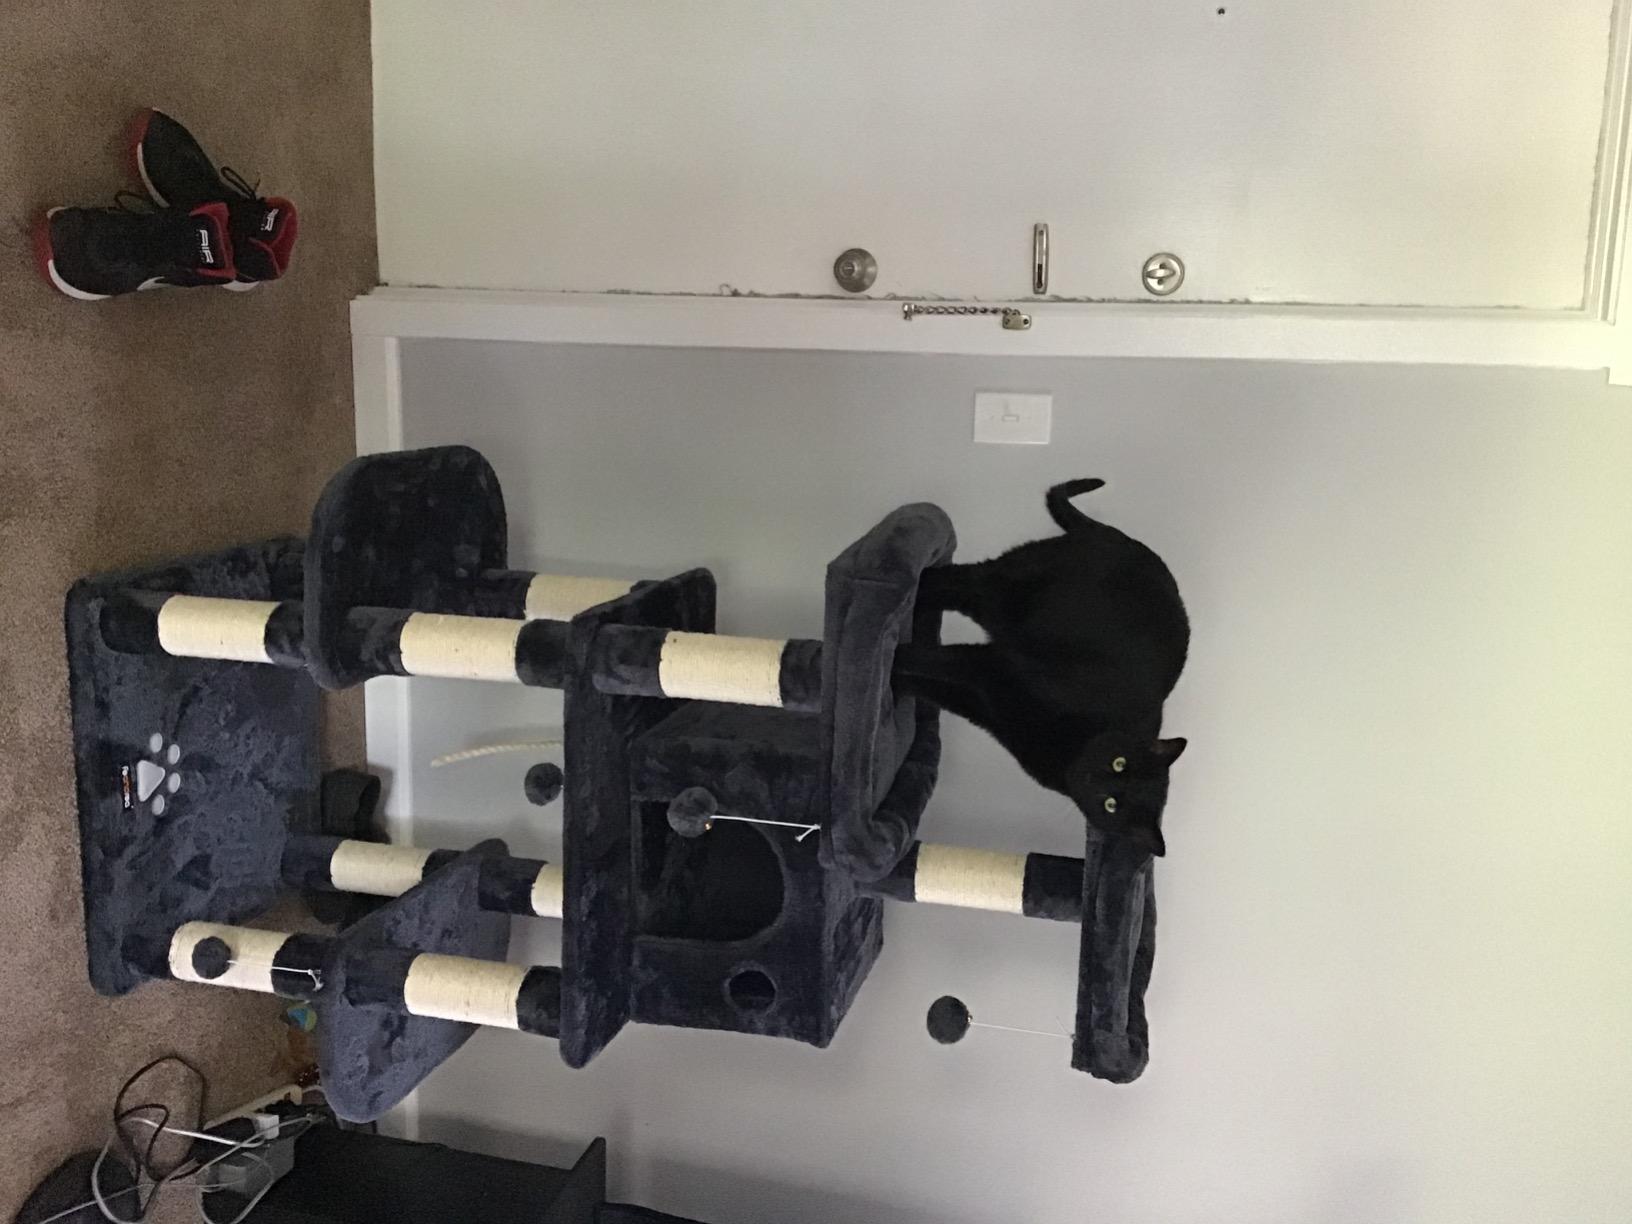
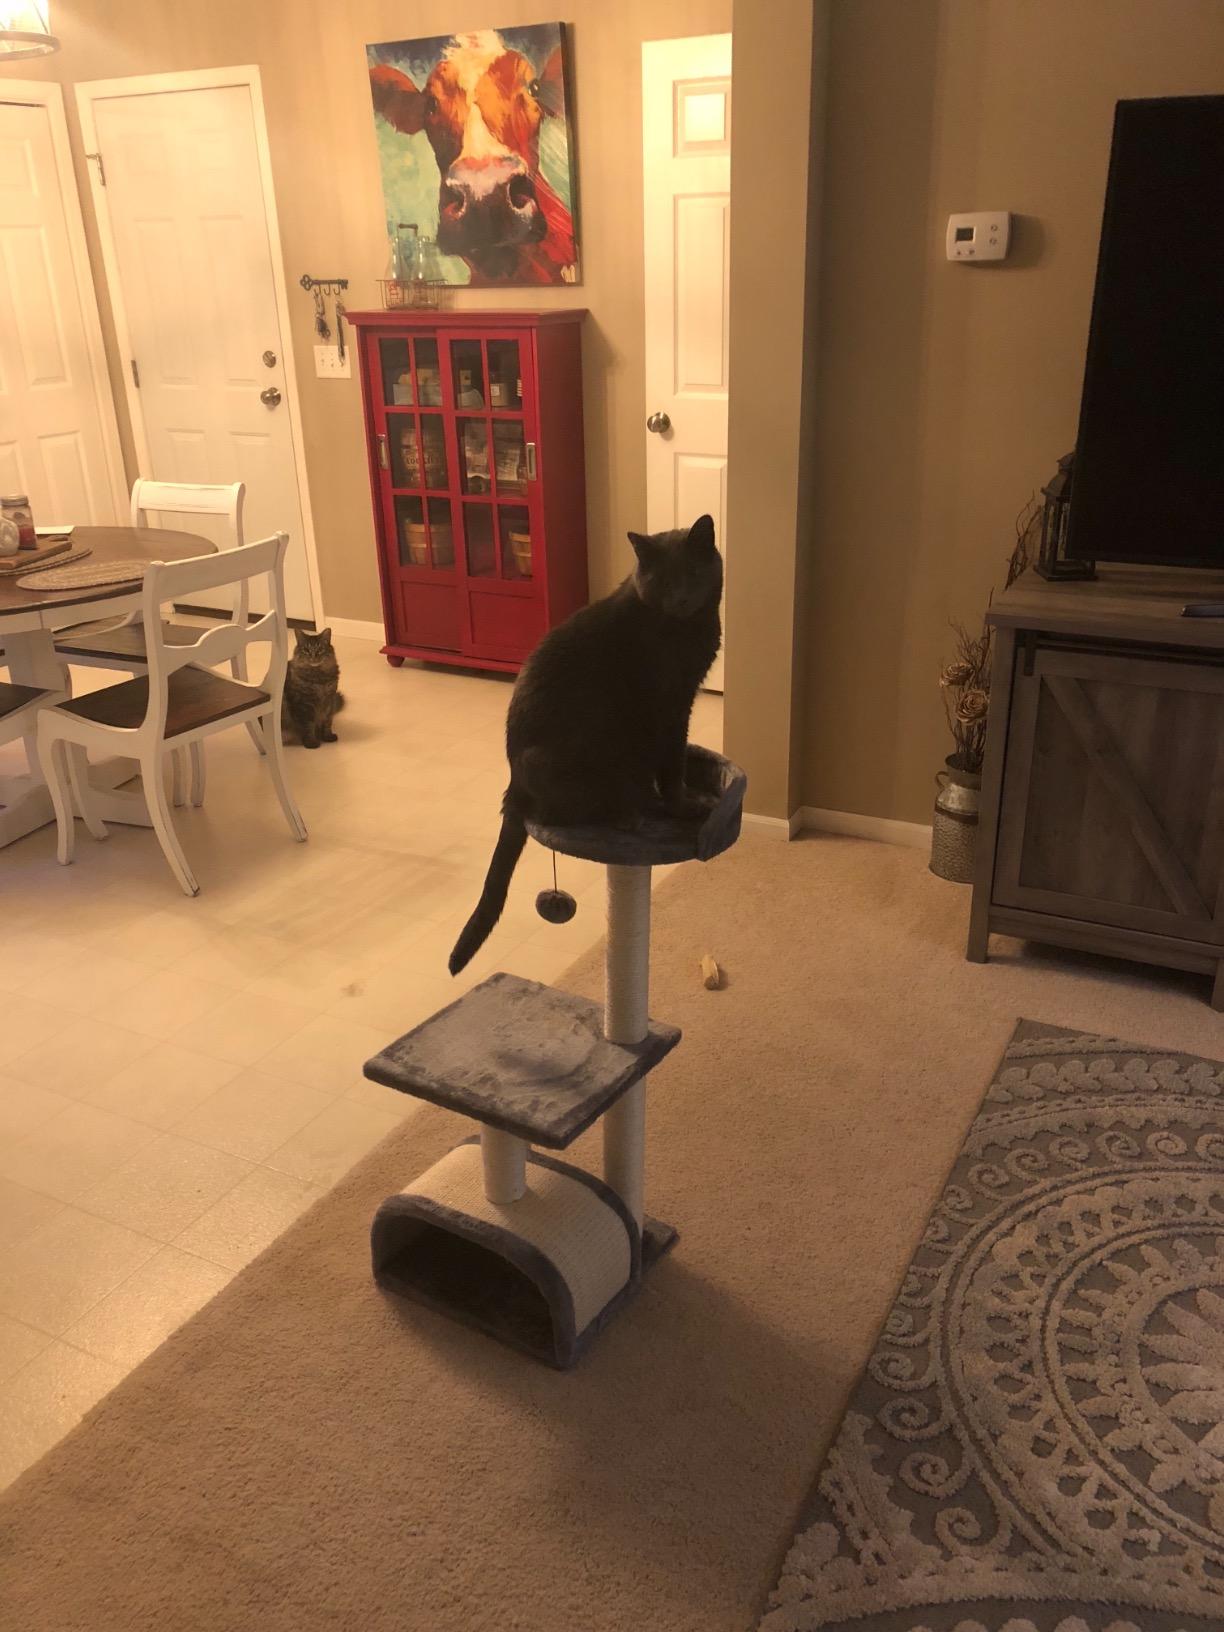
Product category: items_cat tree
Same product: no